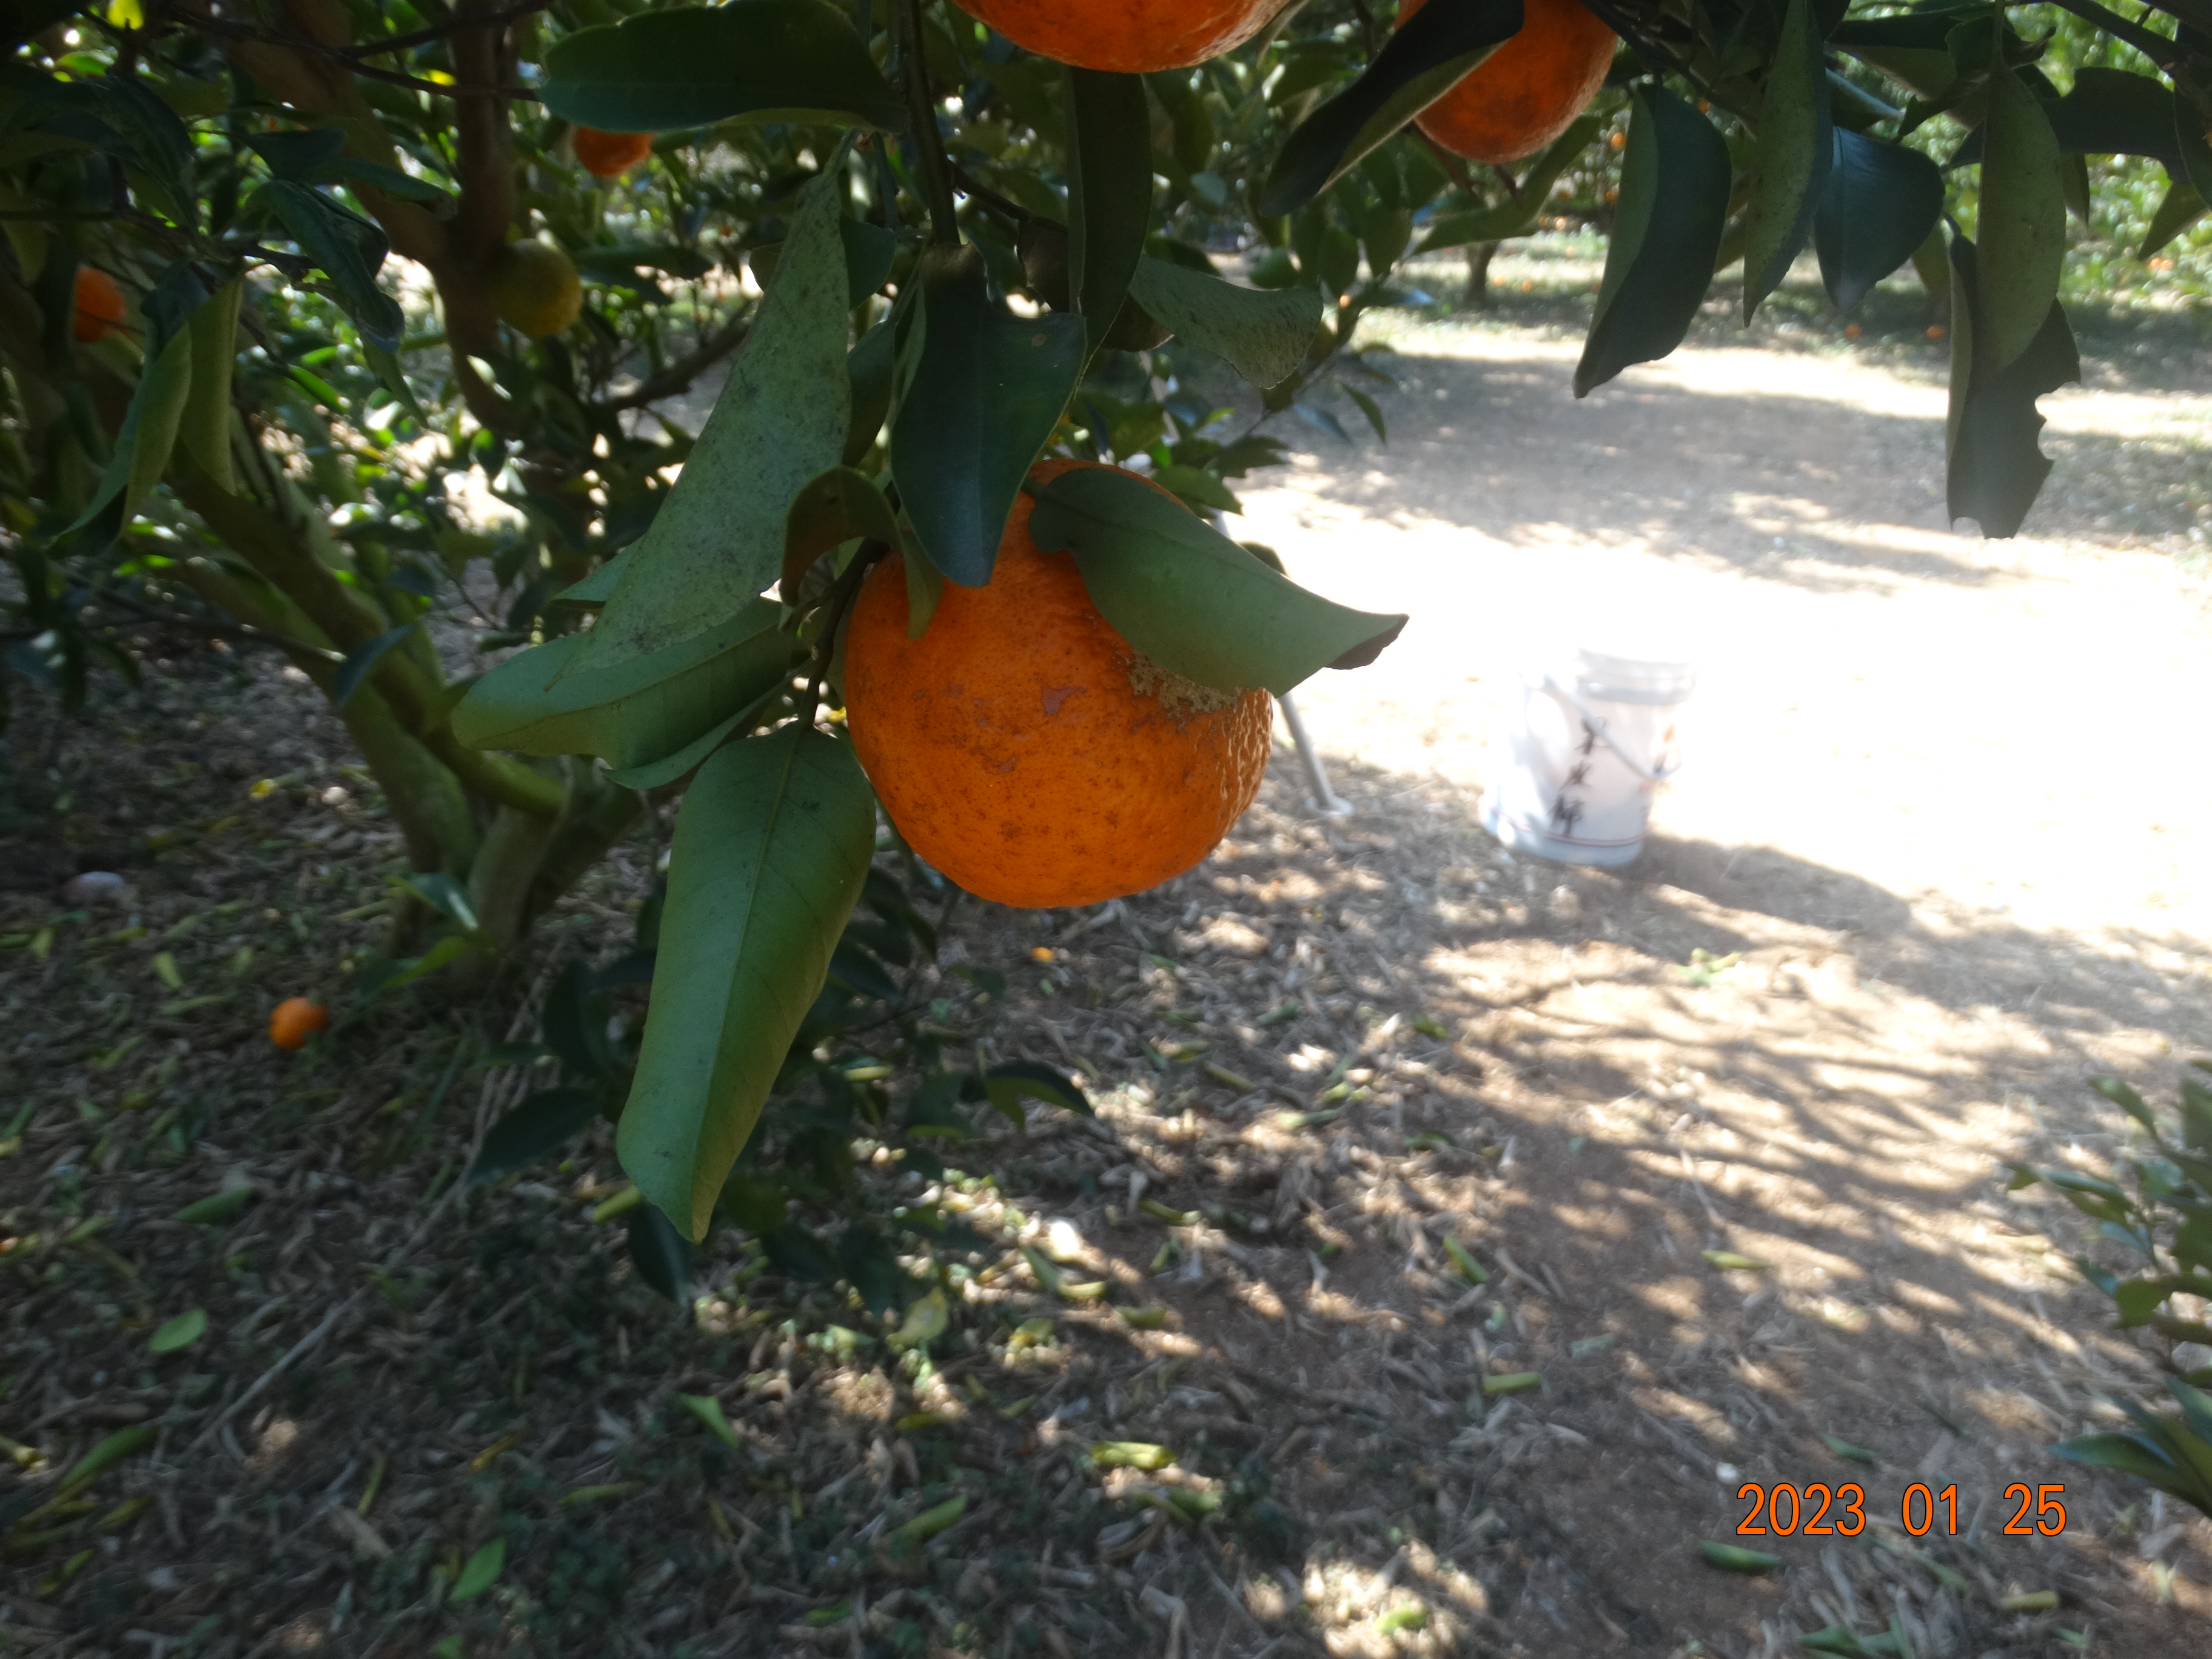
Citrus fruit variety: ponkan